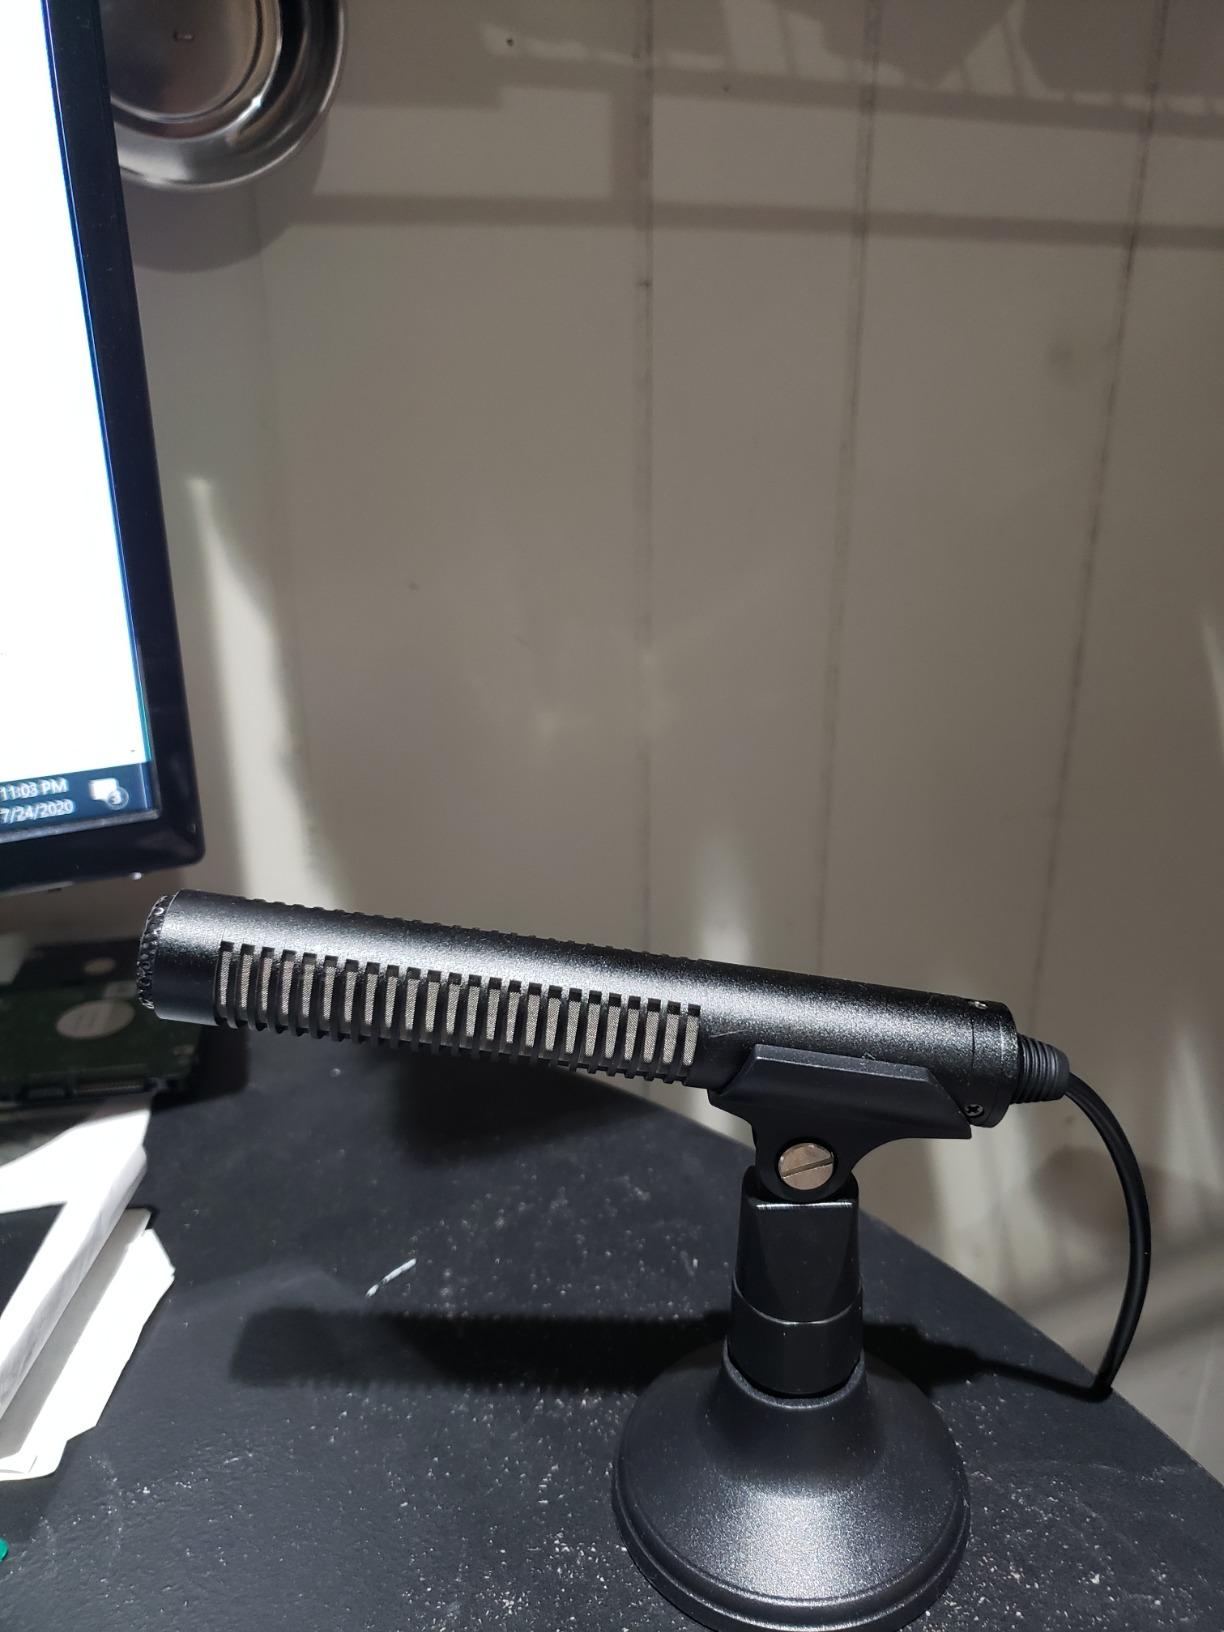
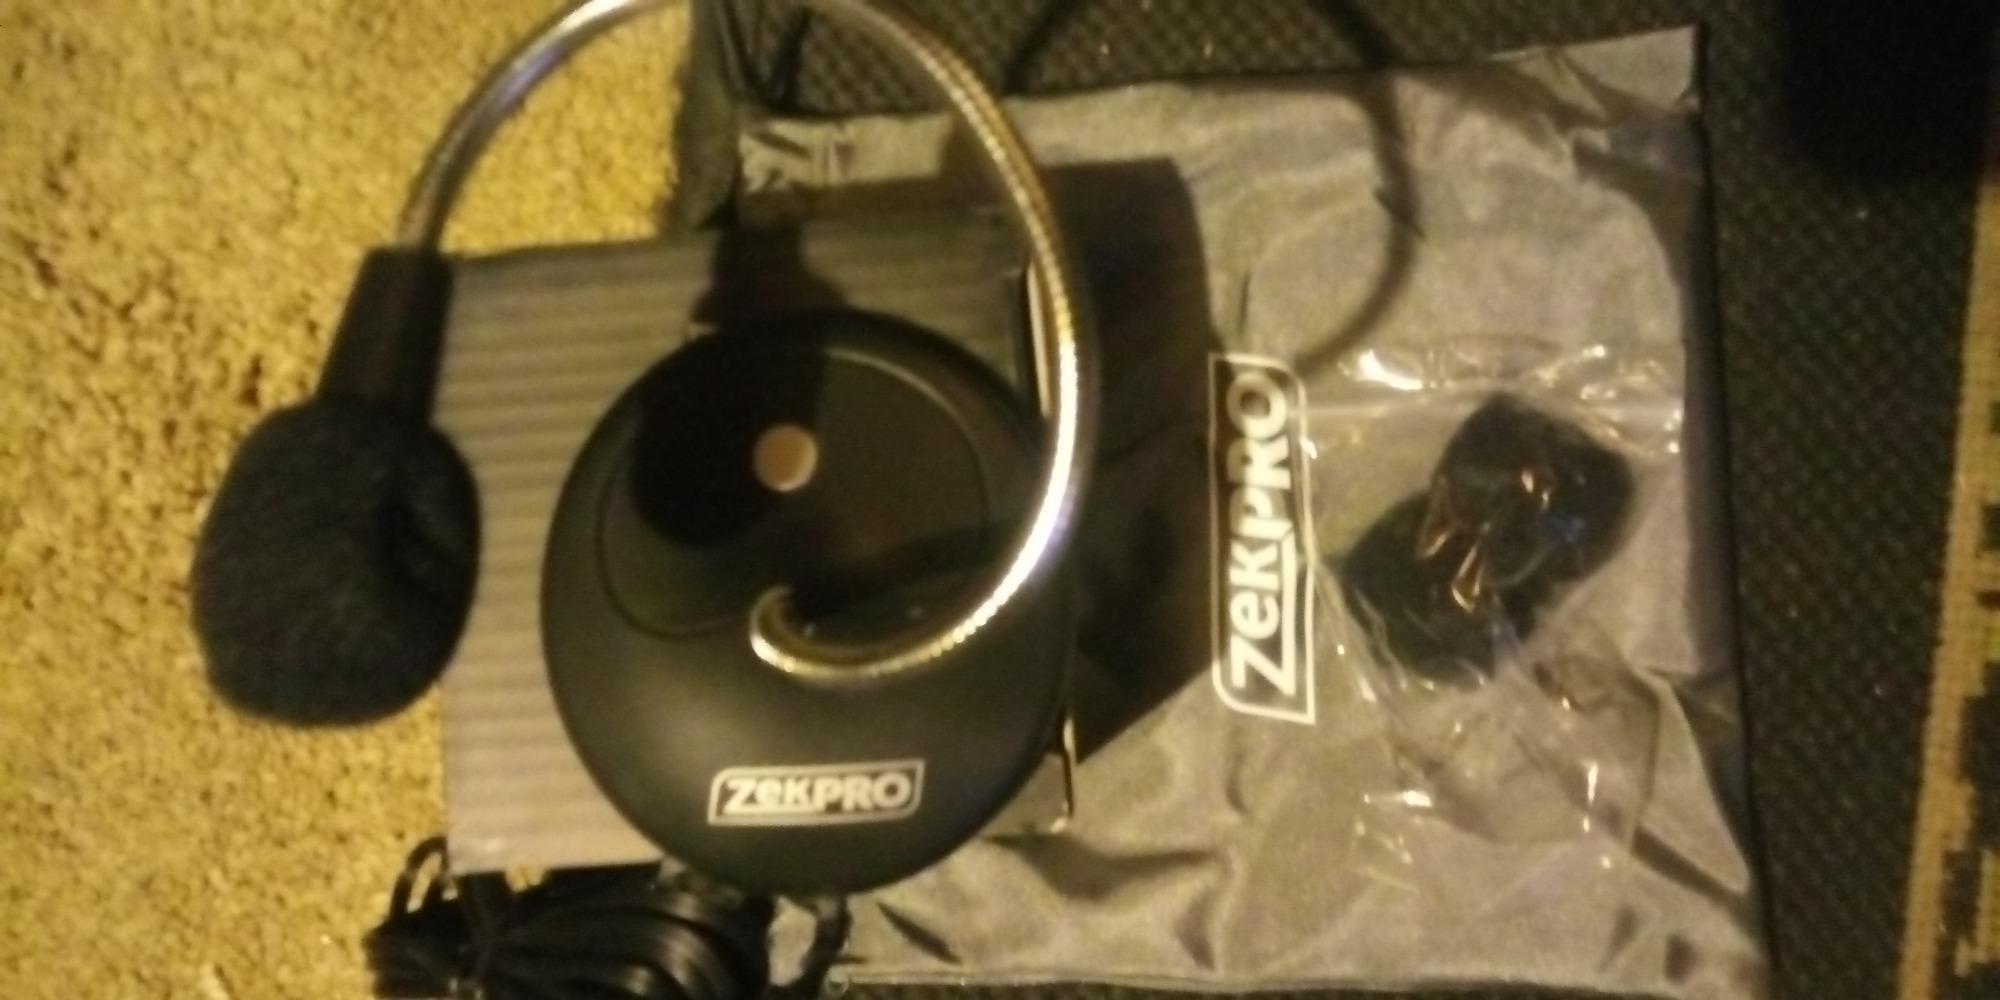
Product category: microphone
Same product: no